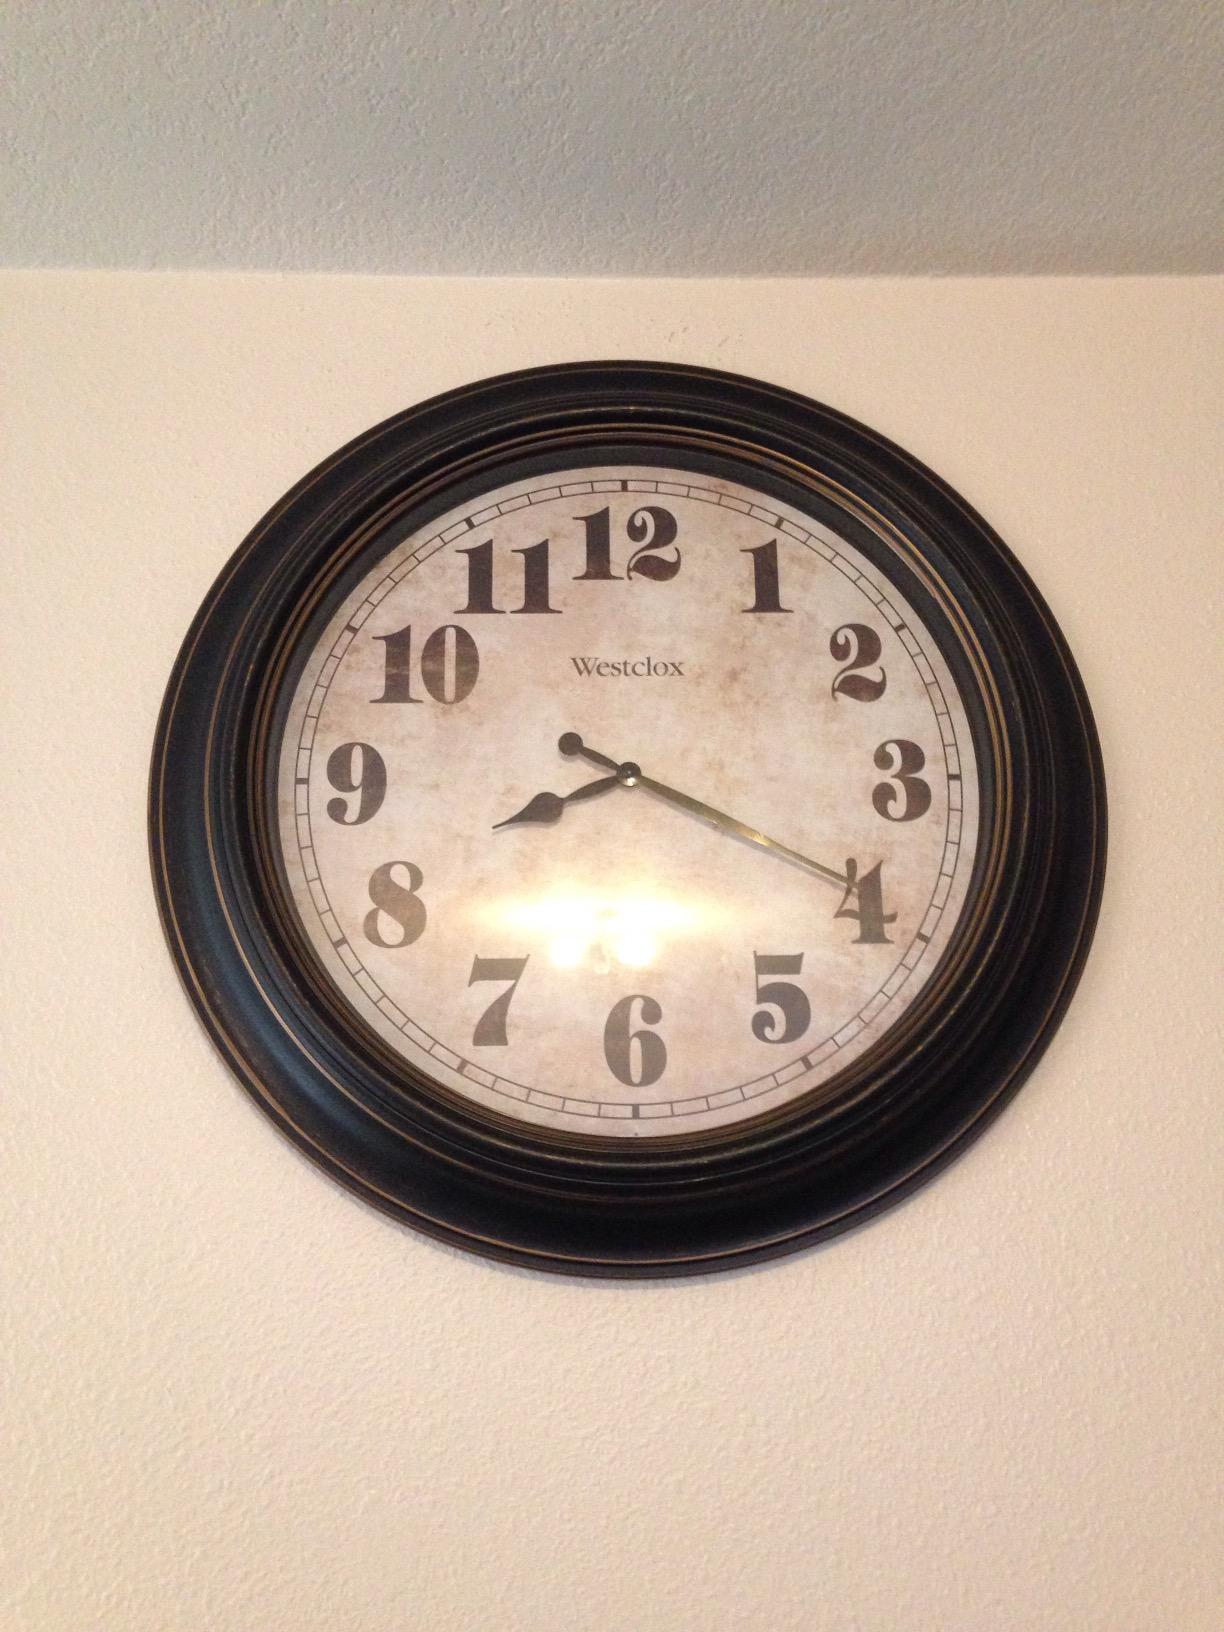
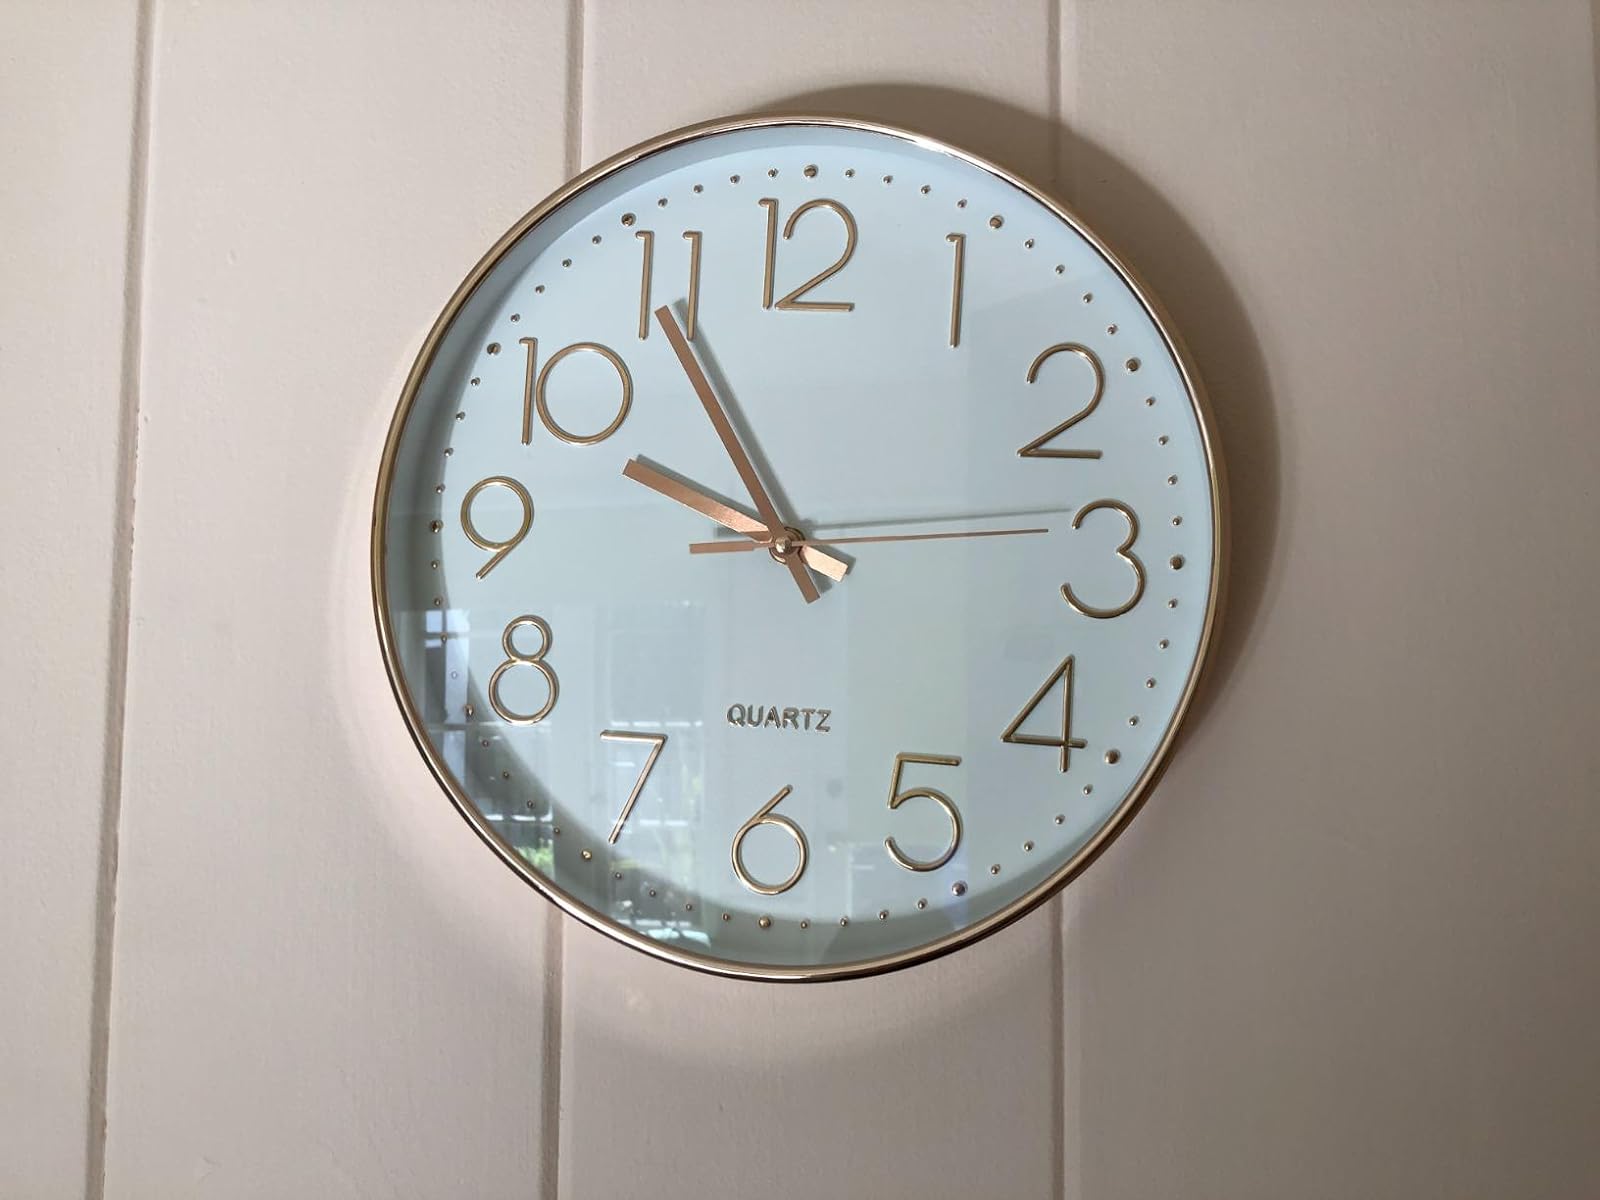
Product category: clock
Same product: no